Eight Man (video game)

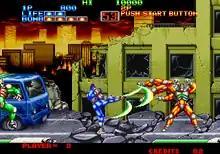
Gameplay screenshot

"Eight Man" is a side-scrolling beat 'em up game where players control the cyborg superhero 8 Man (P1) and his former rival comrade 9 Man (P2), across ten stages that take place in a futuristic setting where a bio-computer system called Cyber is threatening mankind with his army of robots. During gameplay, players can only move between left and right in the levels, while enemies are fought with either the A or C button (which activates the character's special attack), in addition of the B button that serves for jumping and pressing it when holding the joystick down, the characters perform a slide movement. The levels are broken into different phases and some of them involves the players chasing a vehicle, while enemies are coming out to attack. Power-ups are also scattered along the way to be collected that will enhance the player's attacks, as well as granting screen-clearing bombs that damages all enemies in sight. After reaching the end of a level, a boss must be fought in order to progress onto the next stage.